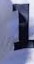
Number: 1